TR-85

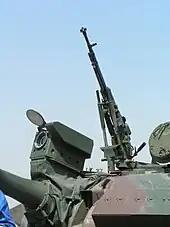
The 12.7 mm DShKM machine gun and the MATIS thermal camera (above the gun barrel)

The TR-85M1 is equipped with the local-made "Ciclop-M" (Cyclops-M, M stands for modernized) ballistic fire-control system (FCS) computer, a third generation FCS and an improvement of the prior, second generation, "Ciclop" FCS (used on the TR-85 version and equipped with an Intel 8080 microprocessor, 1 ko of random-access memory (RAM) and 12 ko of system memory). According to the manual of the Ciclop-M fire control system, the ballistic solution generated ensures a hit percentage greater than 95% for a target under 2000 meters and greater than 75% for a target between 2000 and 3000 meters. Also, the Ciclop-M can be used to aim at a target located up to 6 km away with the OF-421 high explosive round, up to 5 km away for the BM-421 Sg APFSDS-T round, 4 km for the armour-piercing ammunition (AP-T) rounds and up to 3 km for the high-explosive anti-tank (HEAT) rounds. The coaxial machine gun can be aimed at a maximum distance of 2 km using the FCS of the tank.